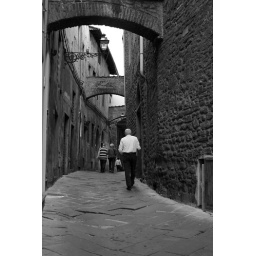
Usainak daude bustita Pistoiako harrizko pareta eta lurrean/ Smells are impregnated in the walls and roads of Pistoia.